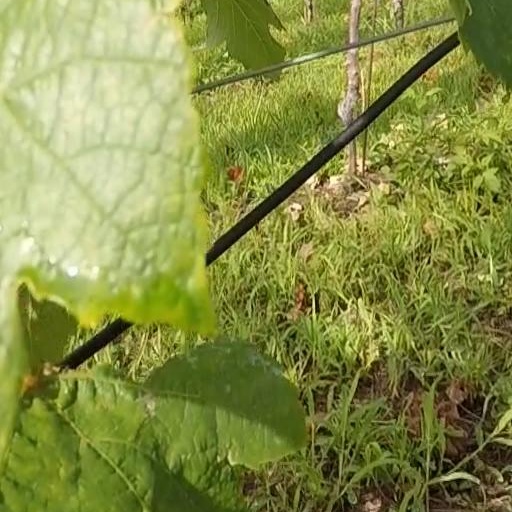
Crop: grape